Steam bus

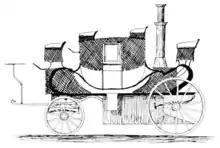
John Scott Russell's Steam carriage in 1834

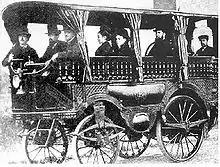
Amédée Bollée's "L'Obéissante" steam bus photographed in 1875

Regular intercity bus services by steam-powered buses were pioneered in England in the 1830s by associates of Sir Goldsworthy Gurney and by Walter Hancock among others, running reliable services over road conditions which were too hazardous for horse-drawn transportation. Steam carriages were much less likely to overturn, and did not "run away with" the customer as horses sometimes did. They travelled faster than horse-drawn carriages ( over and an average of over longer distances). They could run at a half to a third of the cost of horse-drawn carriages. Their brakes did not lock and drag like horse-drawn transport (a phenomenon that increased damage to roads). According to engineers, steam carriages caused one-third the damage to the road surface as that caused by the action of horses' feet. Indeed, the wide tires of the steam carriages (designed for better traction) caused virtually no damage to the streets, whereas the narrow wheels of the horse-drawn carriages (designed to reduce the effort required of horses) tended to cause rutting.